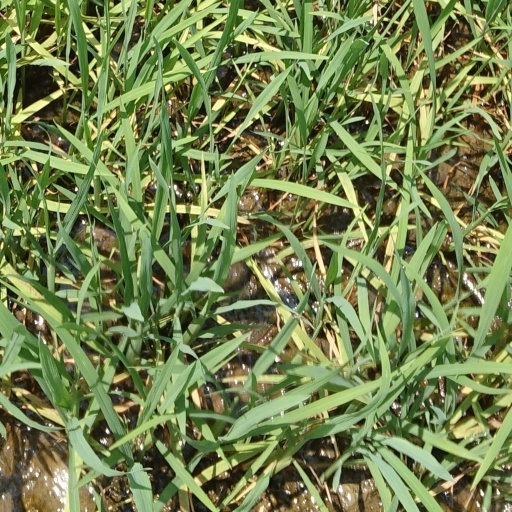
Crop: rice